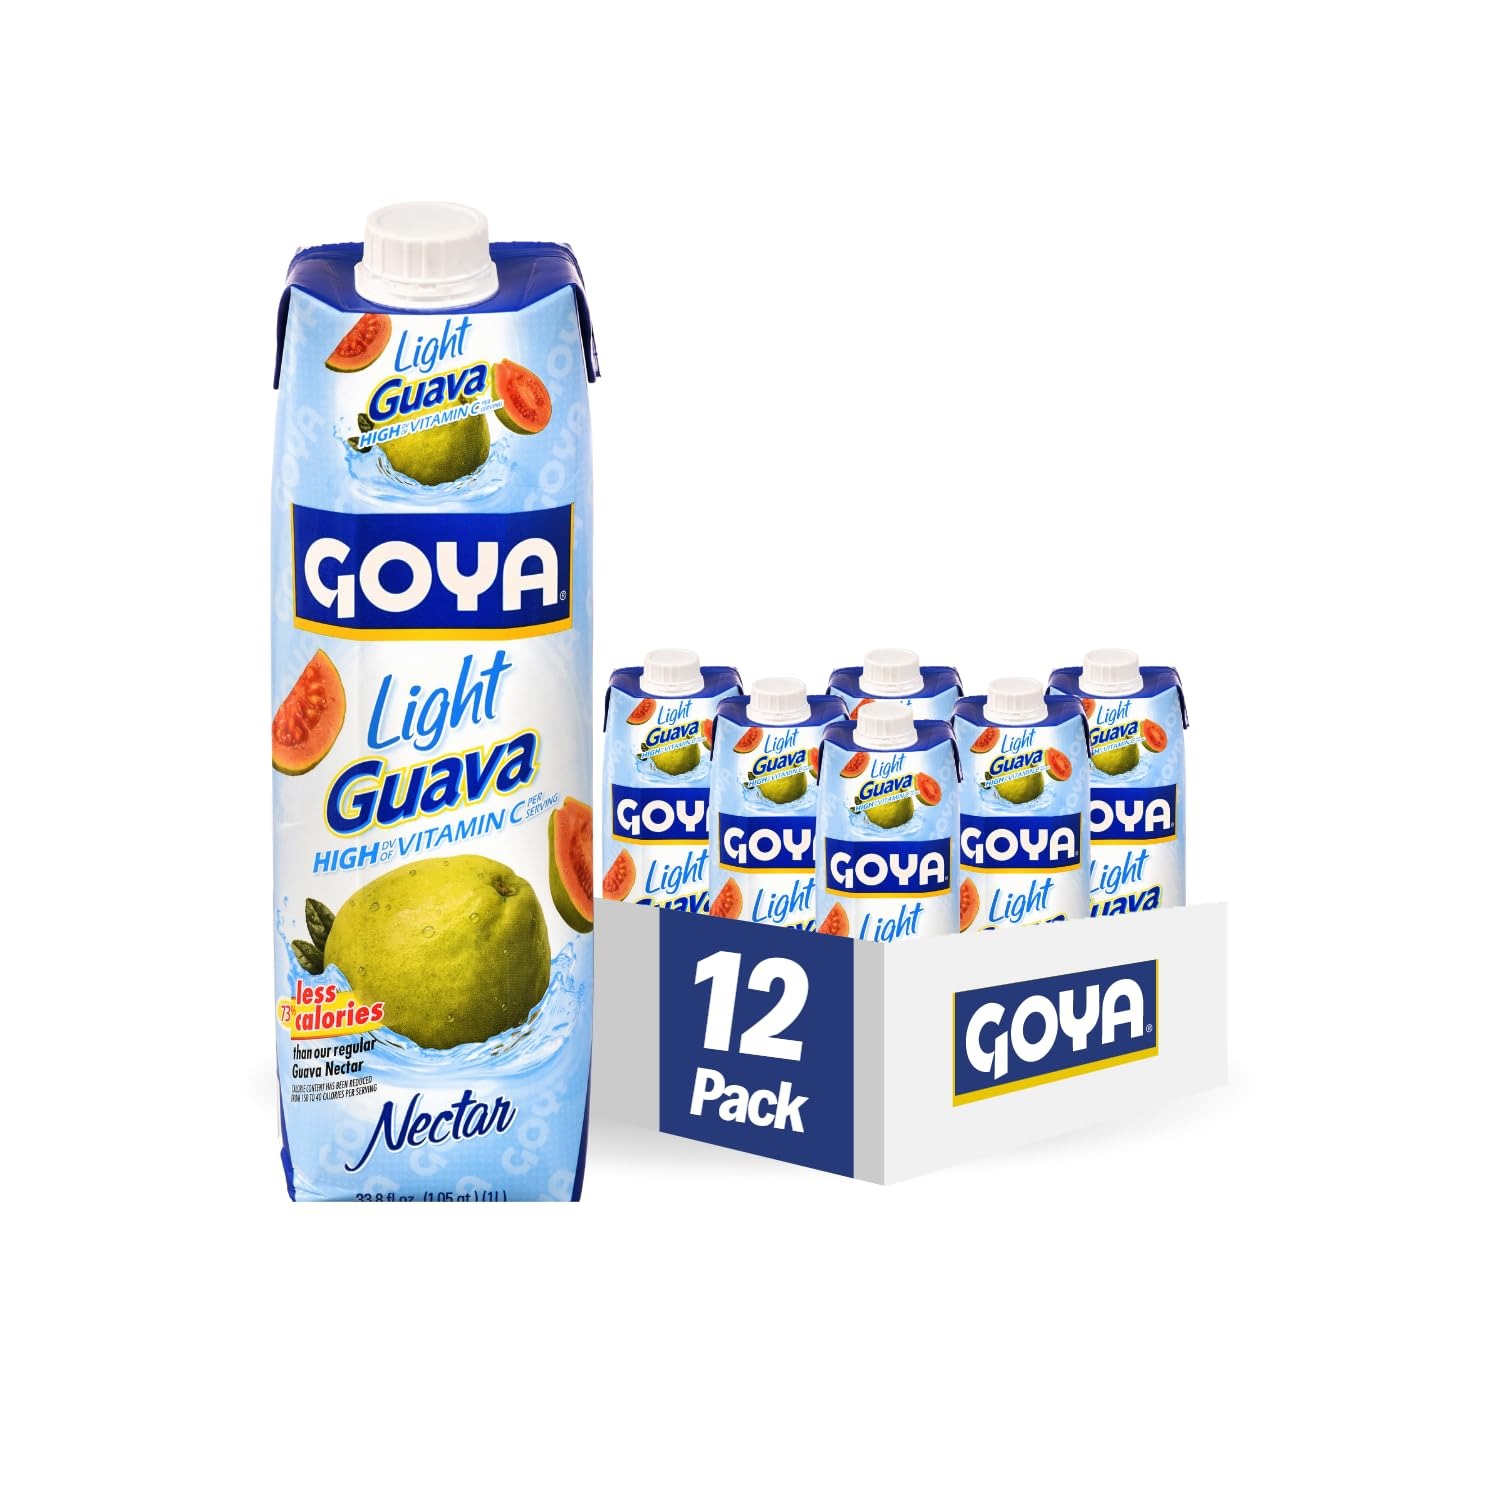
Item Name: Goya Foods Light Guava Nectar, 33.8 Fl Oz (Pack of 12)
Bullet Point 1: REFRESHING & DELICIOUS | Quench your thirst, Latin style! Discover Goya's great tasting light nectars bursting with ripe, tropical fruit flavor. Enjoy the delicious and sweet flavor of Guava! This fantastic Goya Guava Nectar comes in a handy package, ready to enjoy or to be used to make exquisite shakes or cocktails. Take home the taste of the tropics with Goya Guava Nectar. Bursting with the same great flavor with fewer calories!
Bullet Point 2: TASTE OF THE TROPICS | Goya nectar will make you feel and taste the vibrancy of all Latin America without leaving your own home. Kids and adults alike love the rich flavors and mouthwatering variety of Goya's nectars in convenient, resealable packaging. Our natural Nectar is perfect to enjoy from winter to summer as a luscious drink that kids and adults alike will just love.
Bullet Point 3: VERSATILE & CONVENIENT | This fantastic Goya Light Guava Nectar comes in a handy package, ready to enjoy or to be used to make exquisite shakes or cocktails. Take home the taste of the tropics with Goya Light Guava Nectar.
Bullet Point 4: PREMIUM QUALITY | If it's Goya... it has to be good! | ¡Si es Goya... tiene que ser bueno!
Bullet Point 5: PACK OF 12: 33.8 OZ TETRAPAKS | Discover Goya's complete line of great tasting tropical nectars on Amazon Fresh, Amazon Retail and Prime Pantry
Value: 405.48
Unit: Fl Oz

Price: 40.92